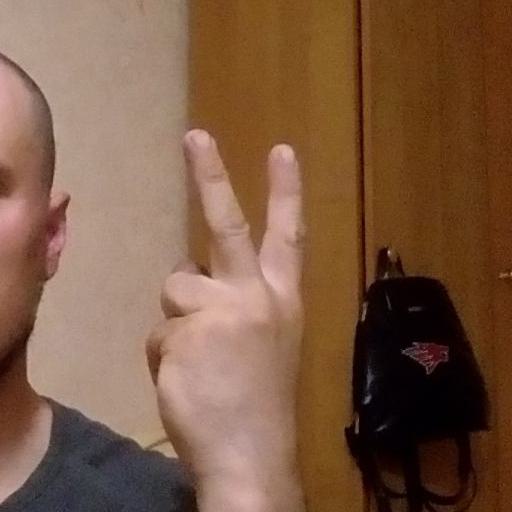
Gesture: peace_inverted